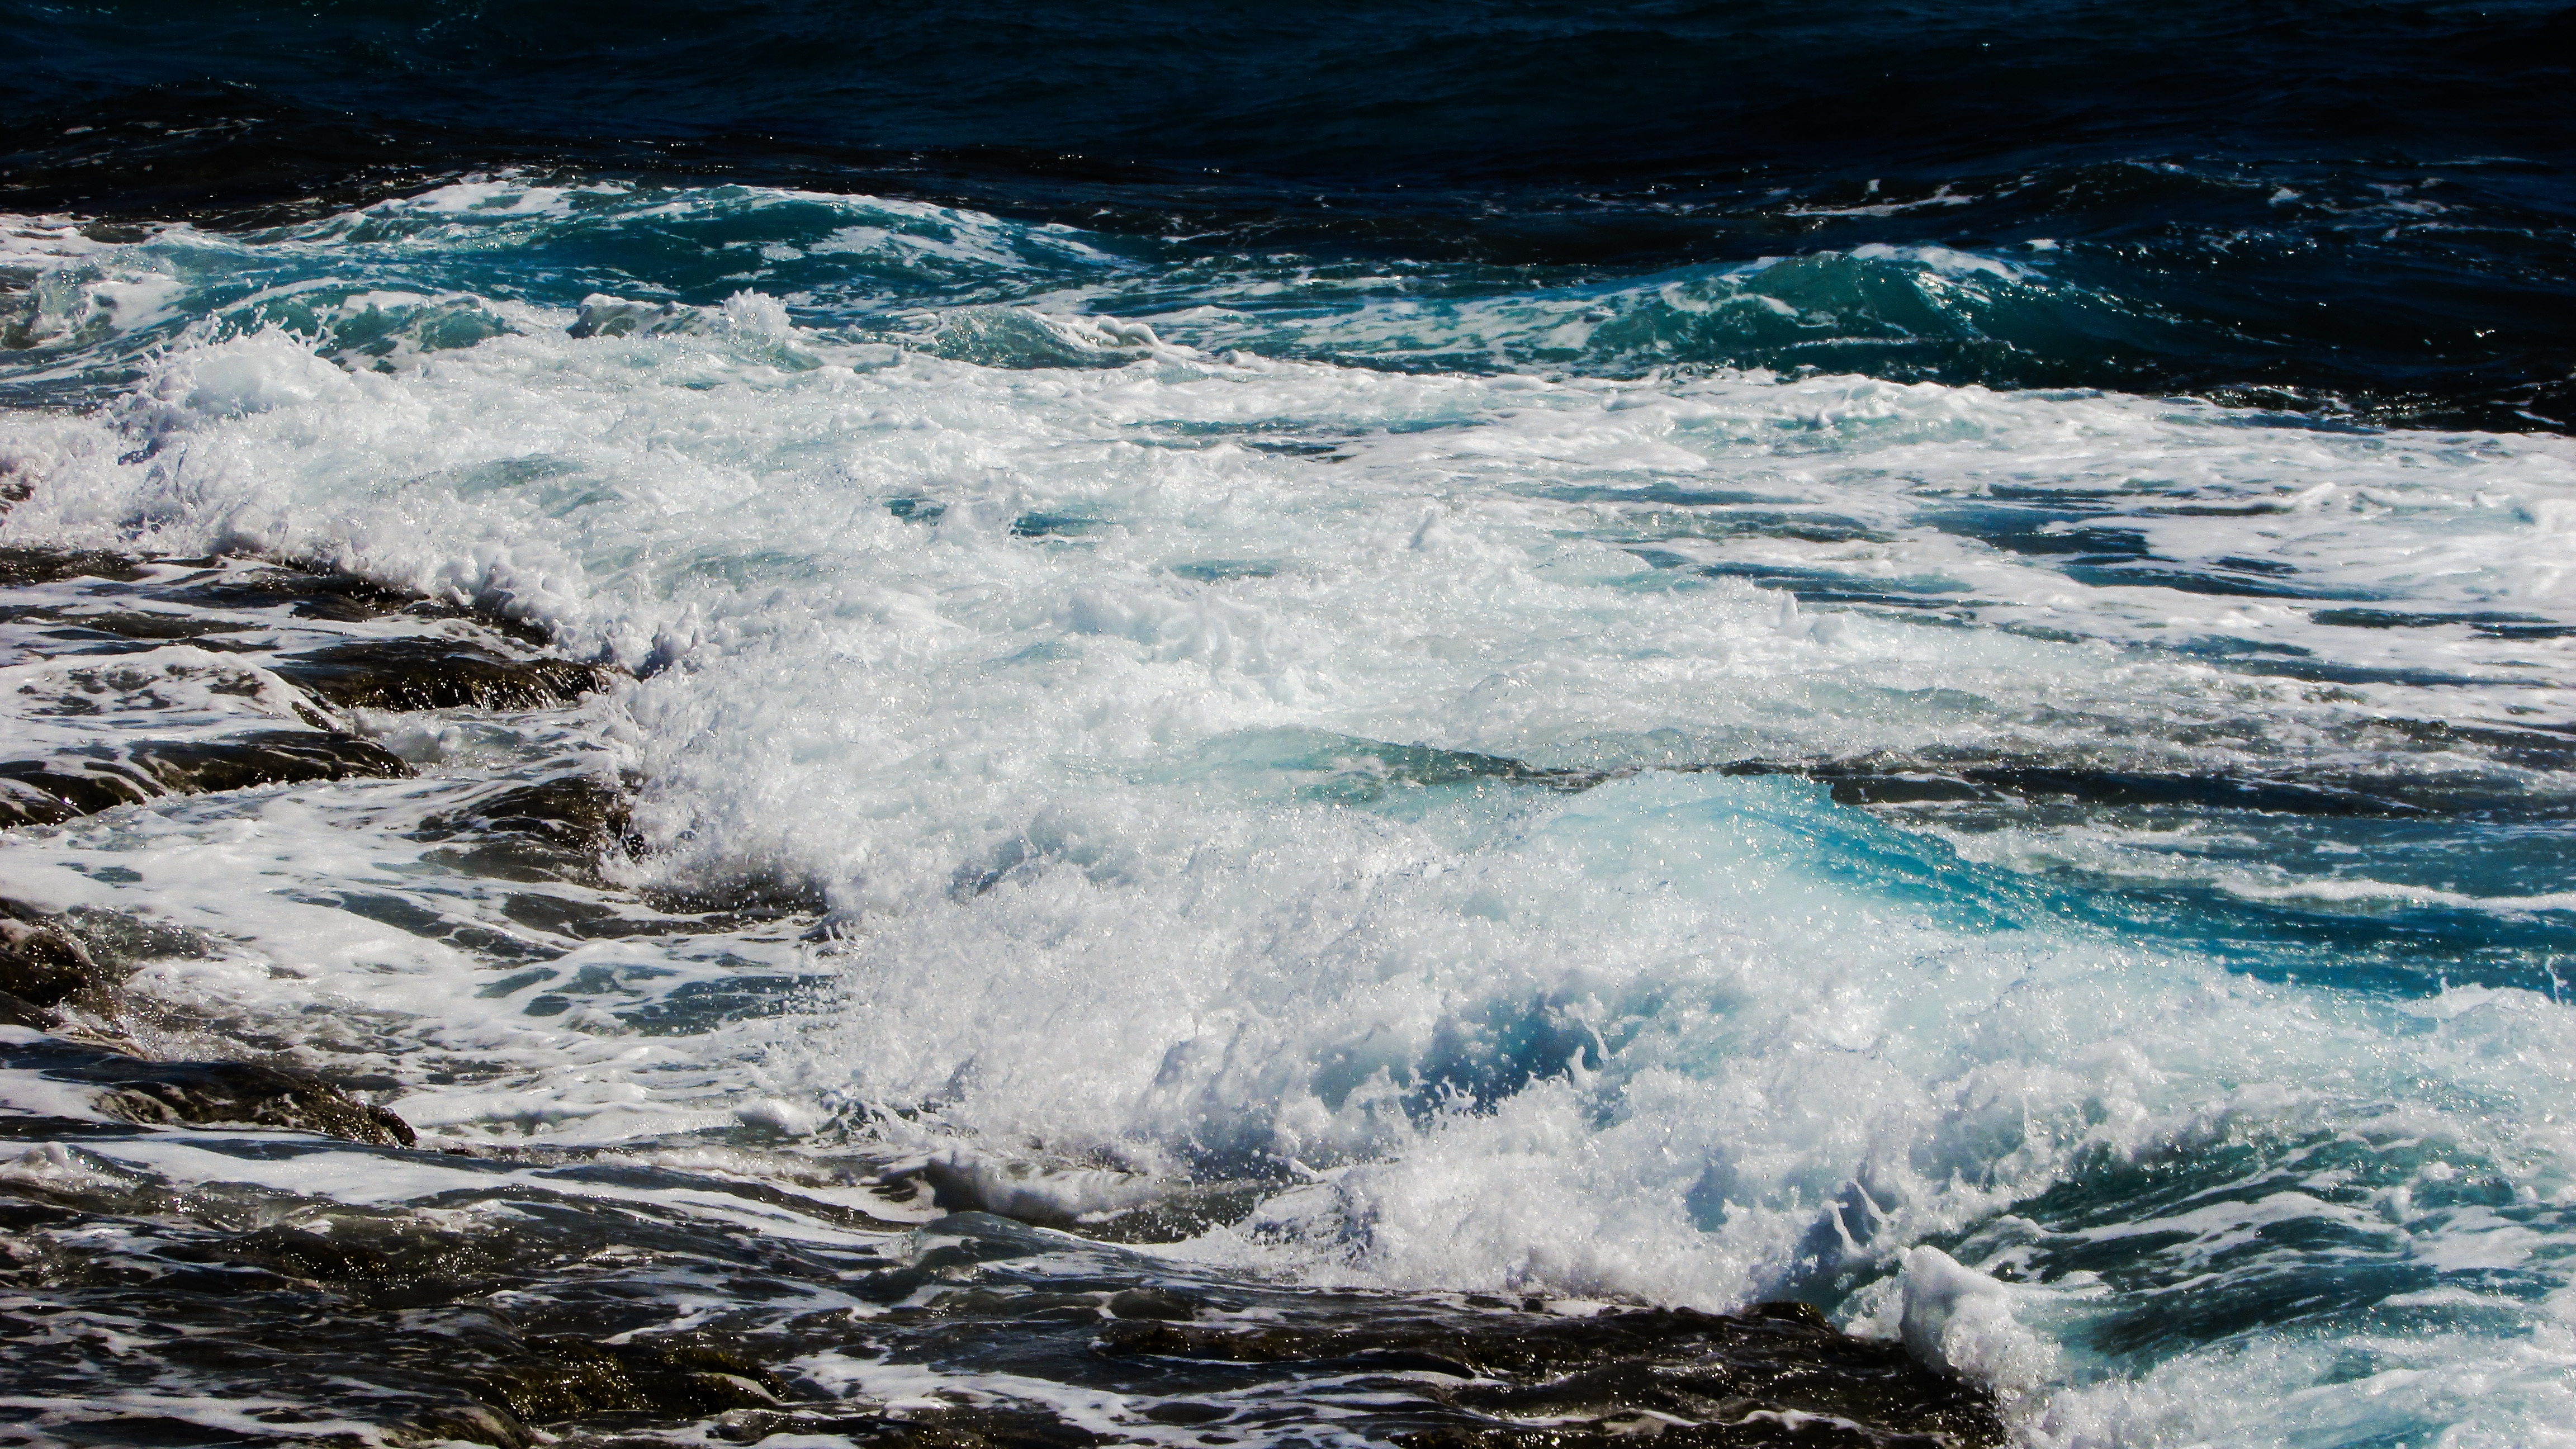
sea, coast, water, nature, ocean, shore, wave, foam, splash, scenic, spray, action, seascape, rapid, blue, energy, crashing, wind wave